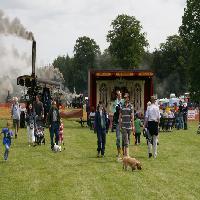
Weather: cloudy or overcast